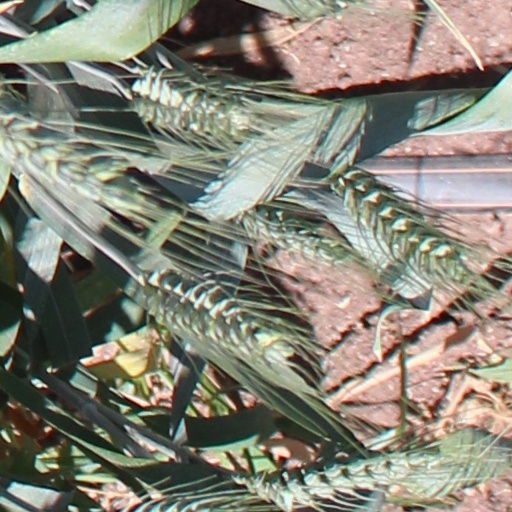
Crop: wheat